Museo de Intramuros

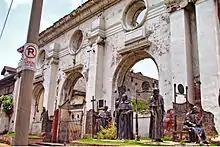
Ruins of San Ignacio Church showing its rear elevation

The San Ignacio Church and Convent located along Calle Arzobispo in Intramuros is the second church built by the Jesuits in honor of St. Ignatius of Loyola. It was their ""Sueño Dorado"" or the "Golden Dream". It was designed by Félix Roxas Sr., in Neoclassical Style. He was the first Filipino recorded architect. Its interiors, embellished with carvings made from dark local hardwood, had been designed by Isabelo Tampinco and reflects Renaissance Style. The church was destroyed during the Battle of Manila in 1945 when it was bombed by the American and Filipino forces. The church continuously burned for four days due to Tampinco's extensive use of rare Filipino Kamagong hardwood.